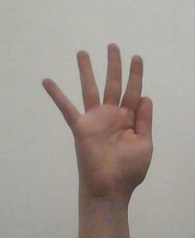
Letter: sheen